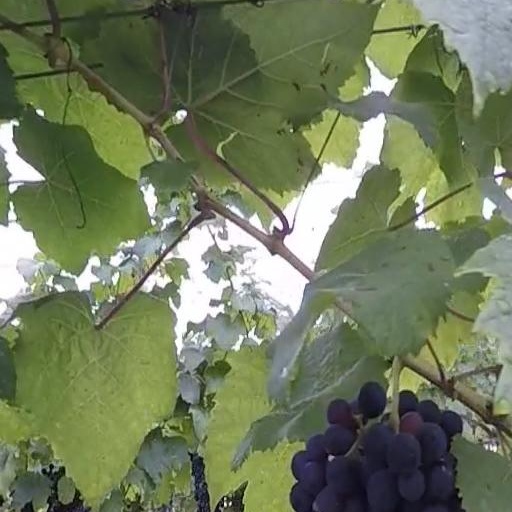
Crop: grape